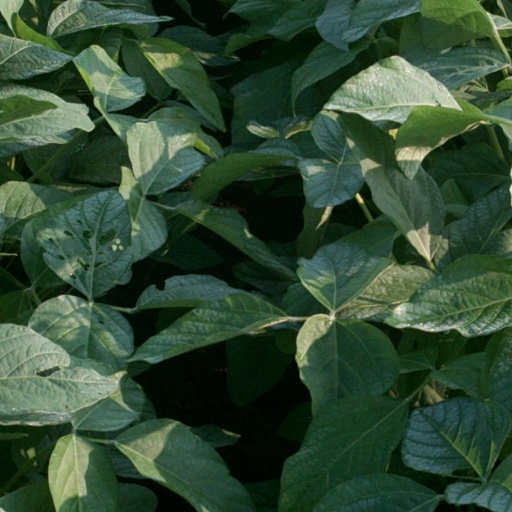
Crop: soybean